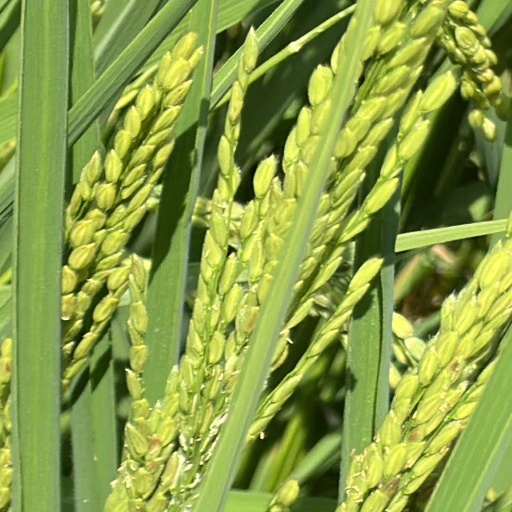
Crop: rice